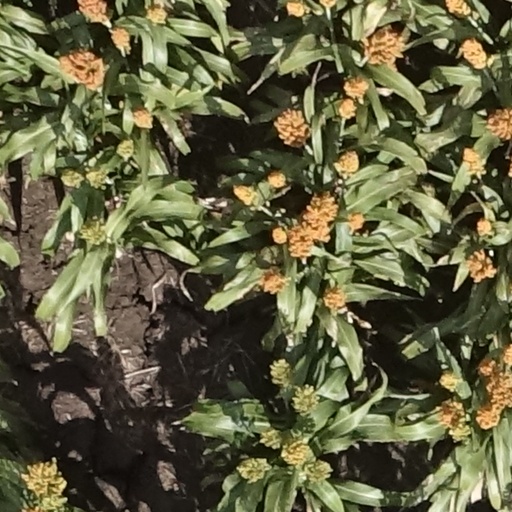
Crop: sorghum